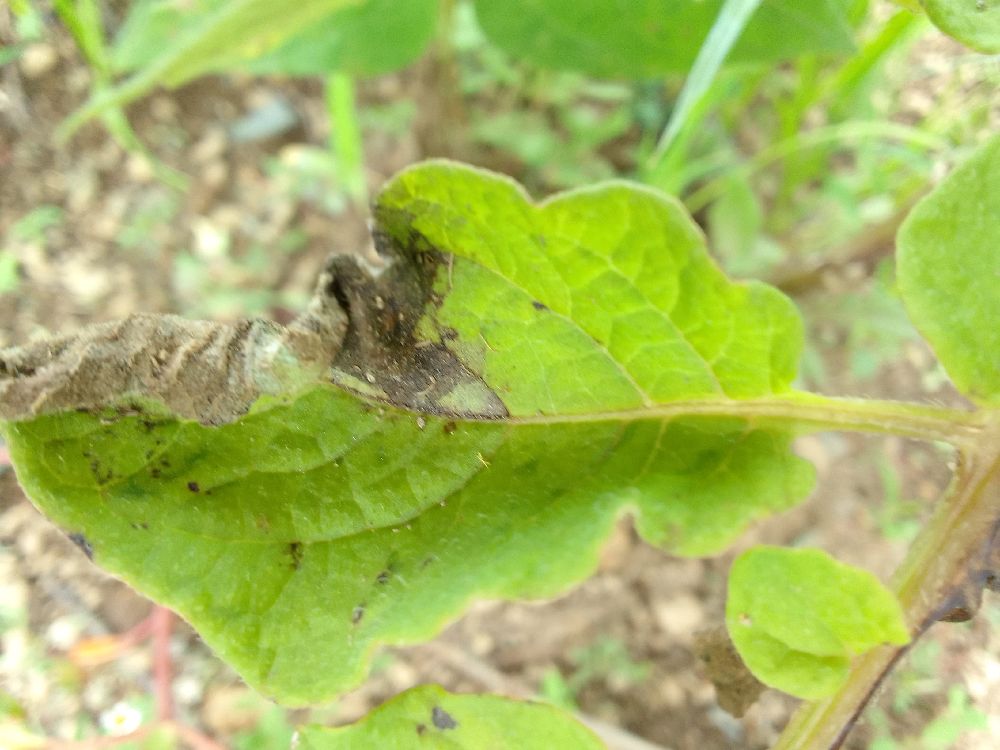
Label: Late blight